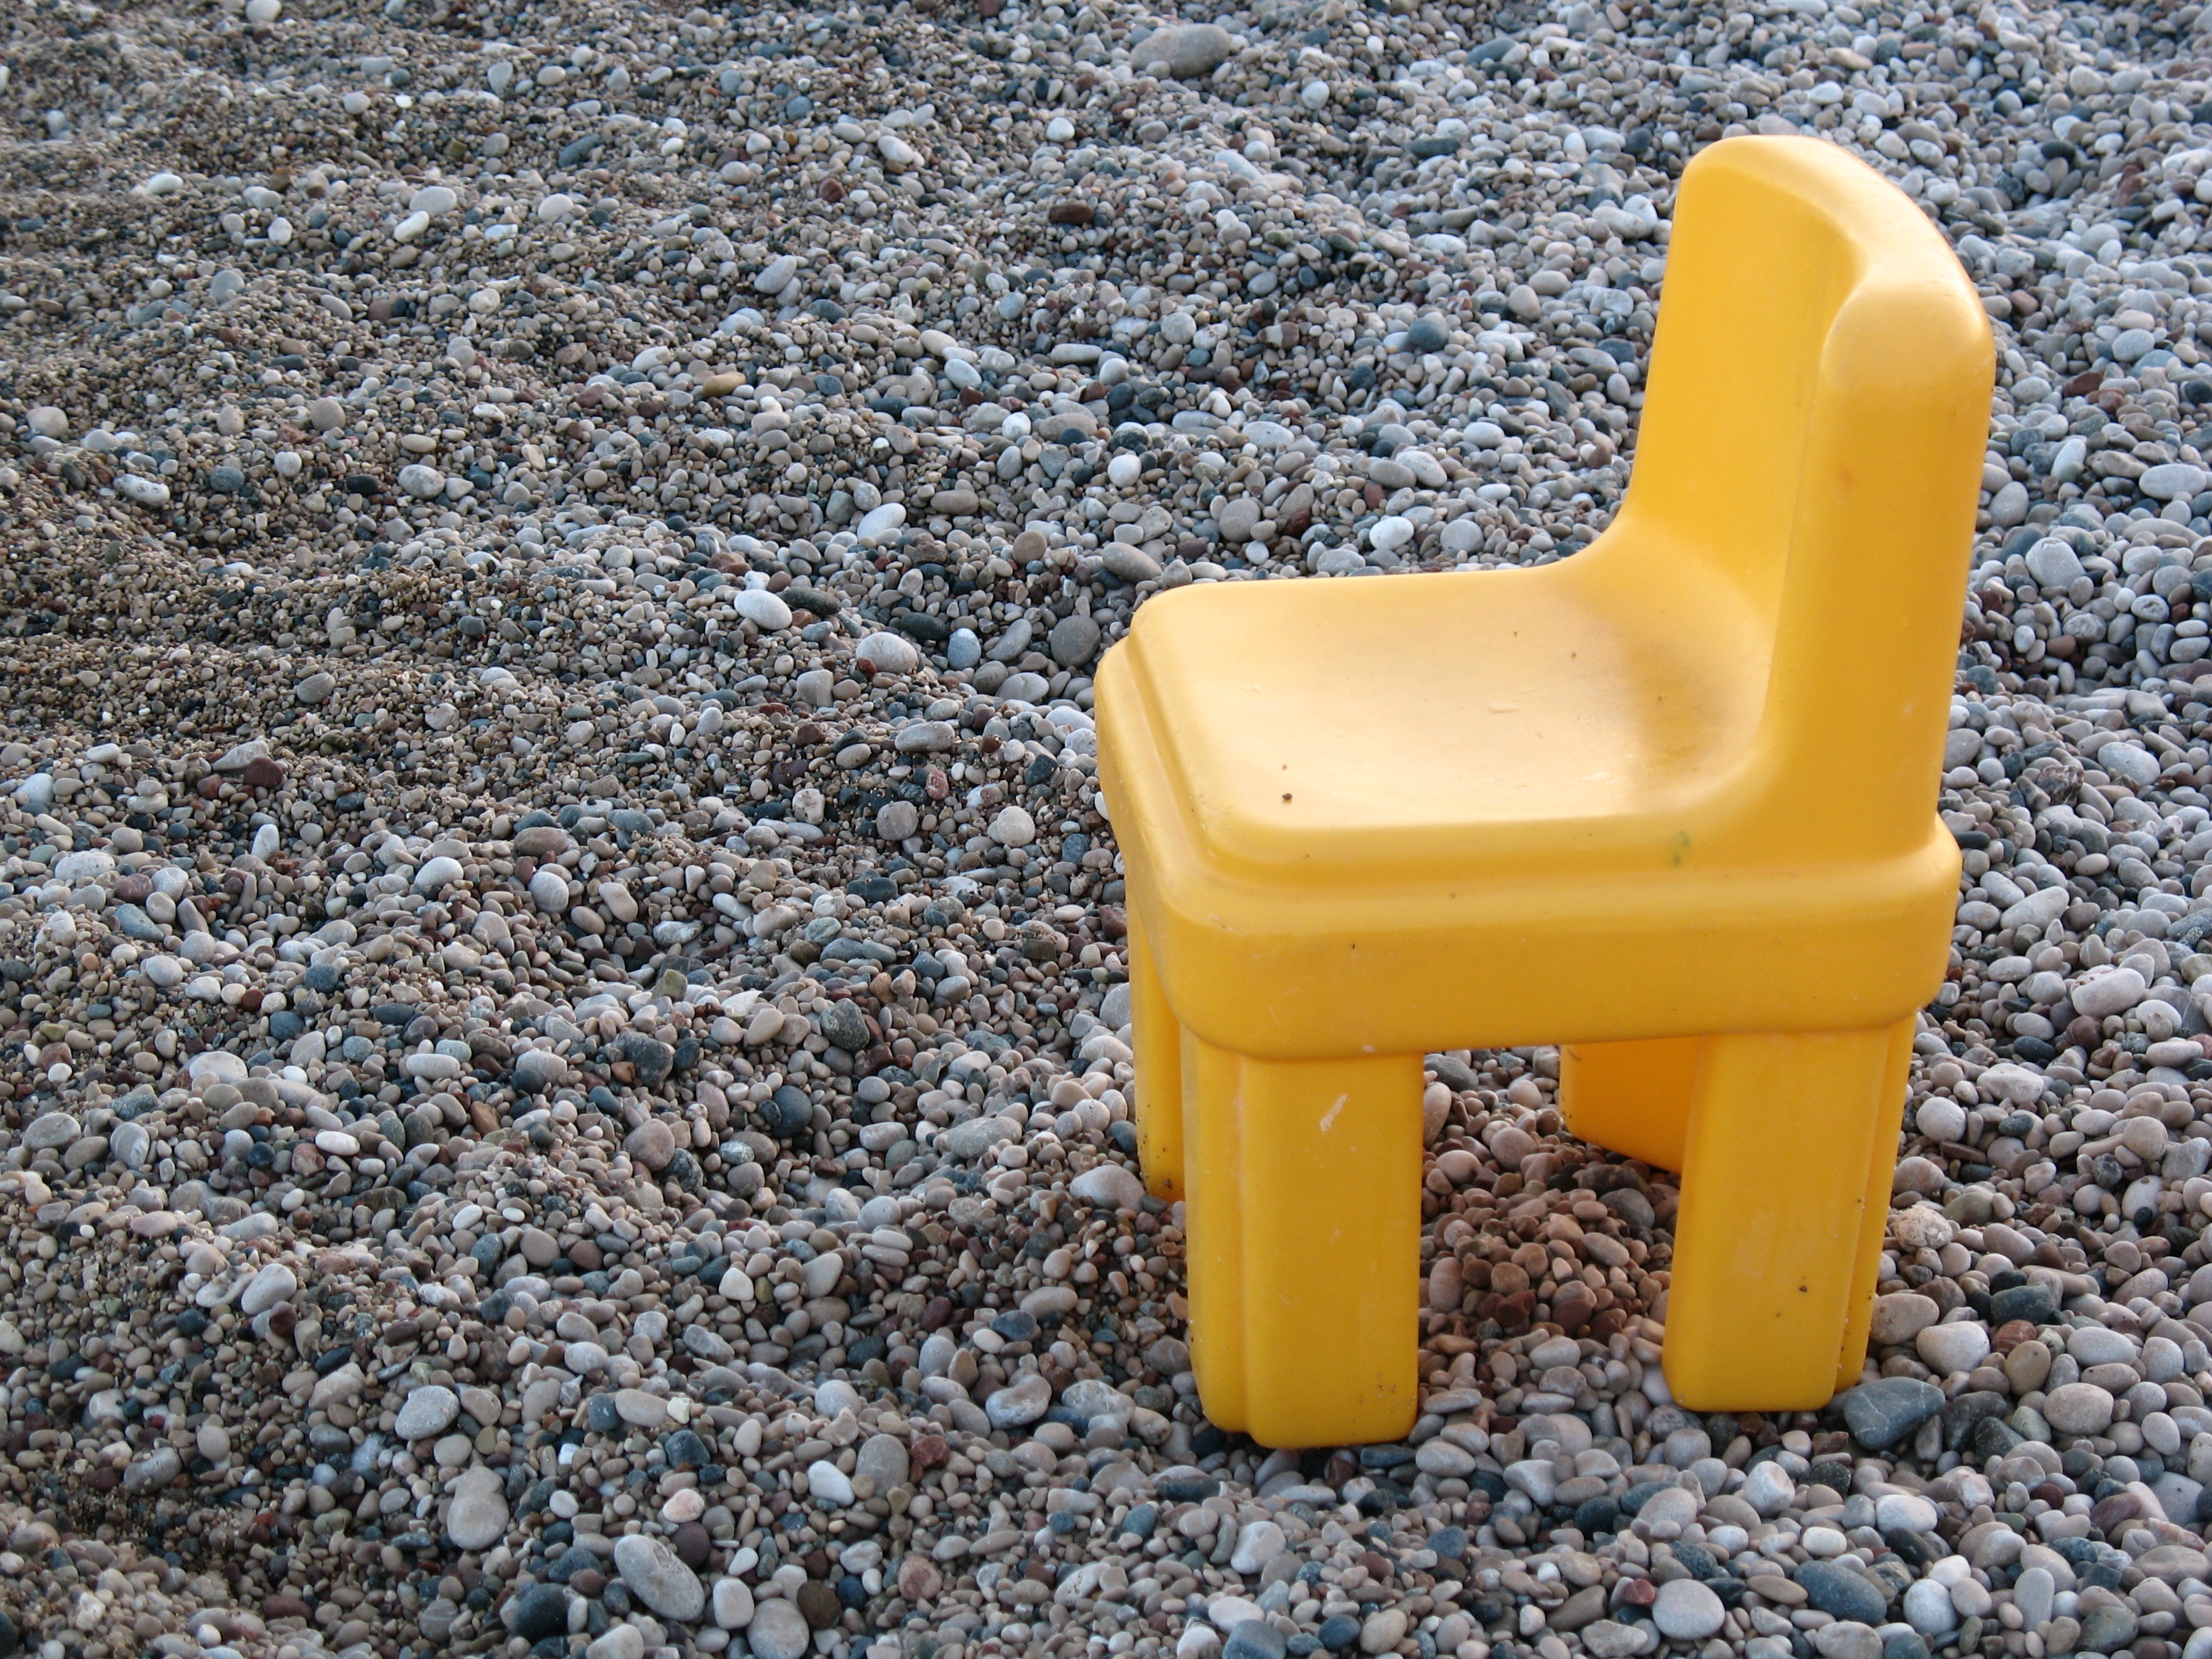
beach, chair, vacation, soil, furniture, yellow, material, stones, pebbles